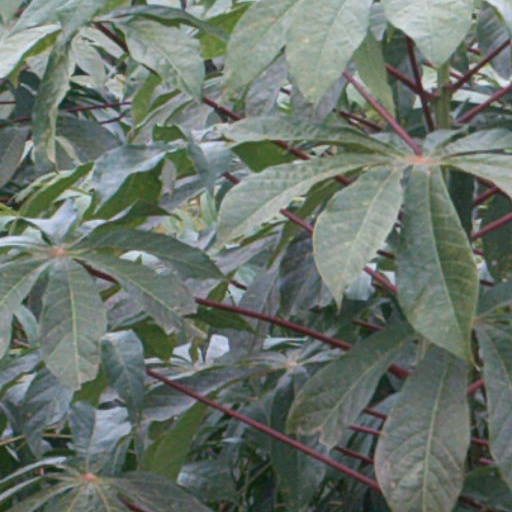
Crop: cassava